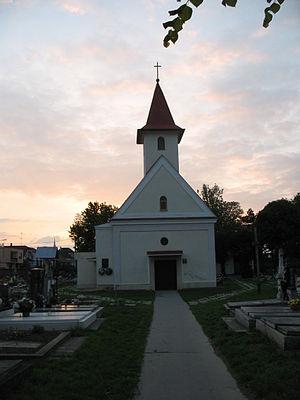
Opoj est un village de Slovaquie situé dans la région de Trnava.